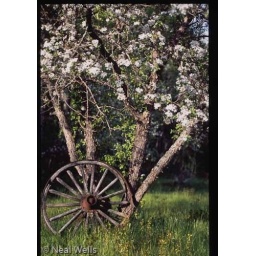
This old wagon wheel rests against a blossoming apple tree in the edge of a field.